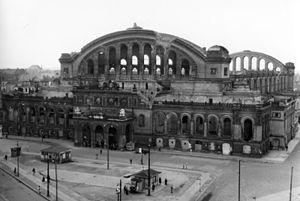
La Panzerdivision Müncheberg était une unité régulière de la Wehrmacht créée au mois de mars 1945. Elle a été engagée dans l'ensemble des phases de la bataille de Berlin lors de la Seconde Guerre mondiale.